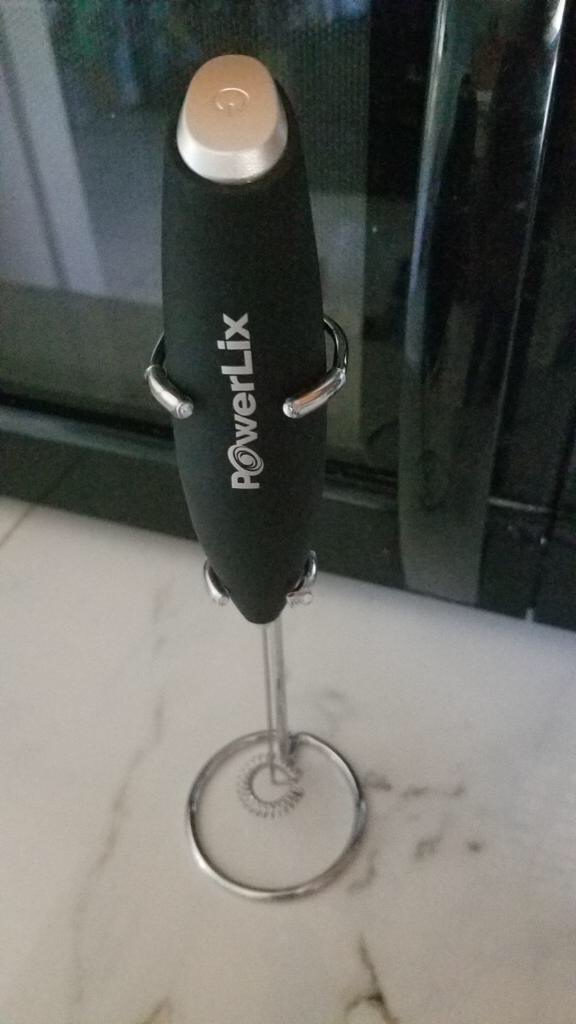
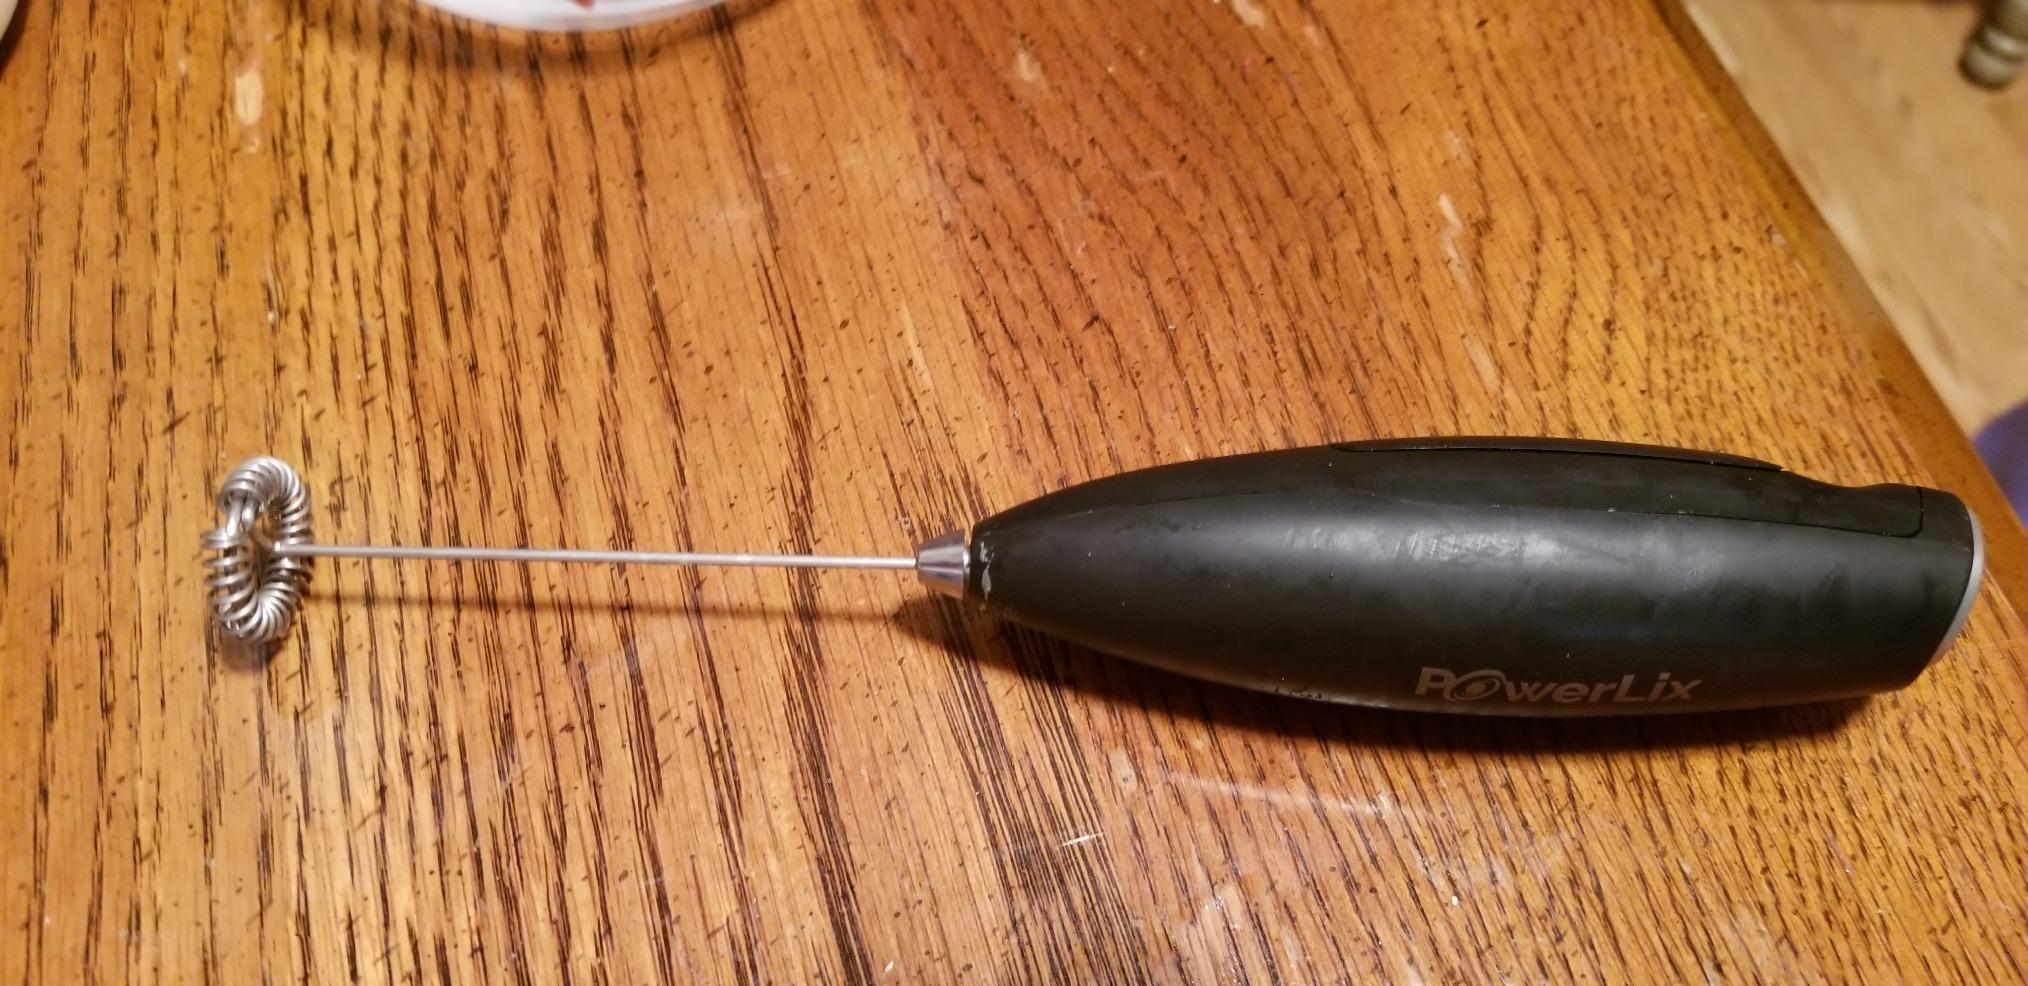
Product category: items_mixer
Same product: yes